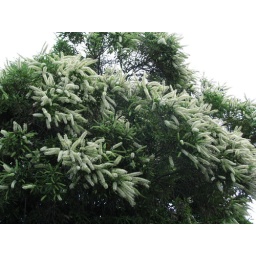
A planted tree in flower in Atherton, north Queensland.